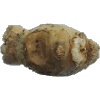
Label: ginger_root